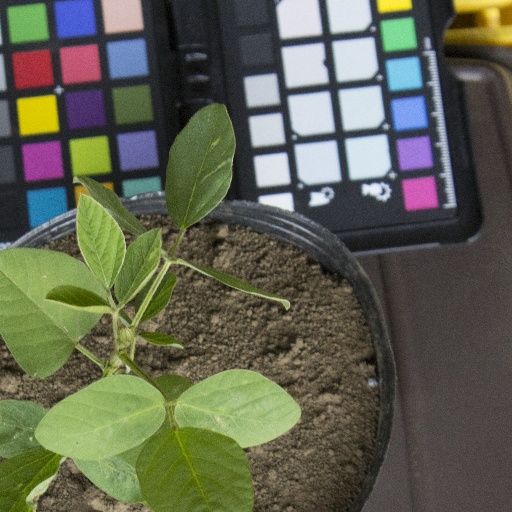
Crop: soybean